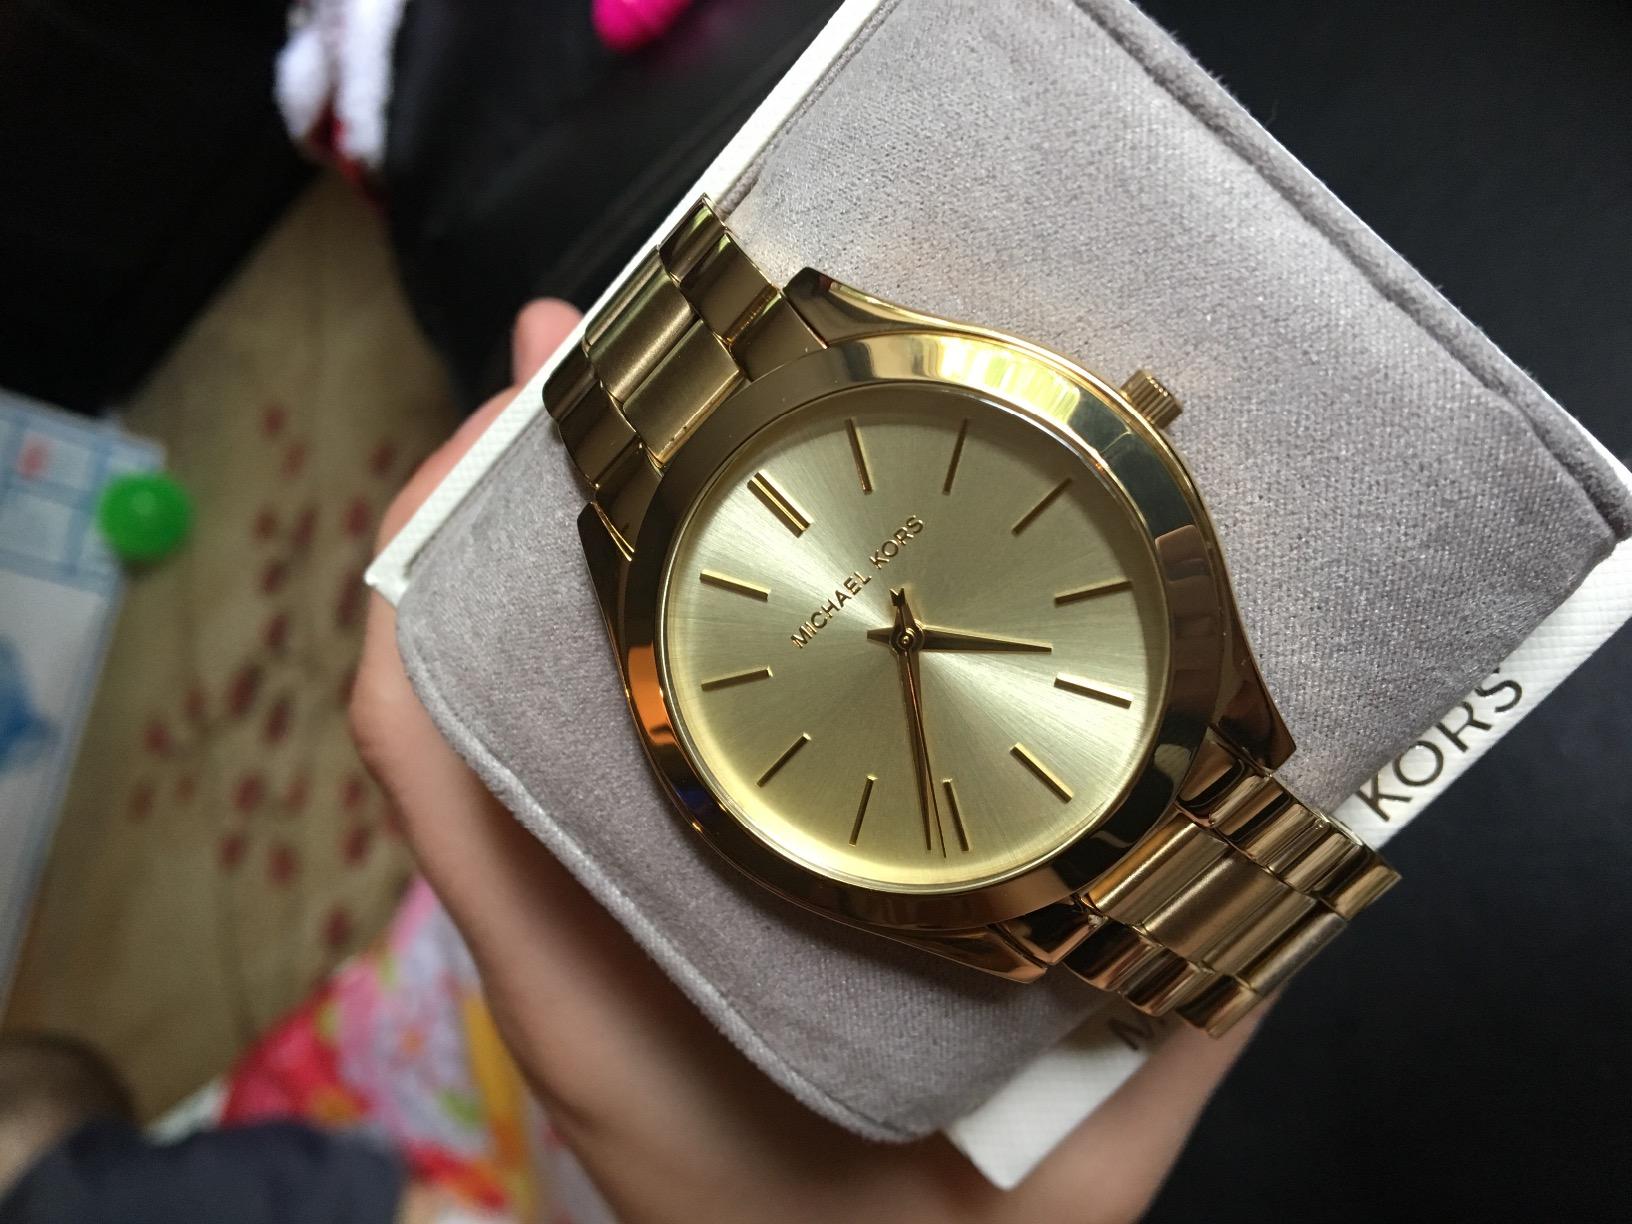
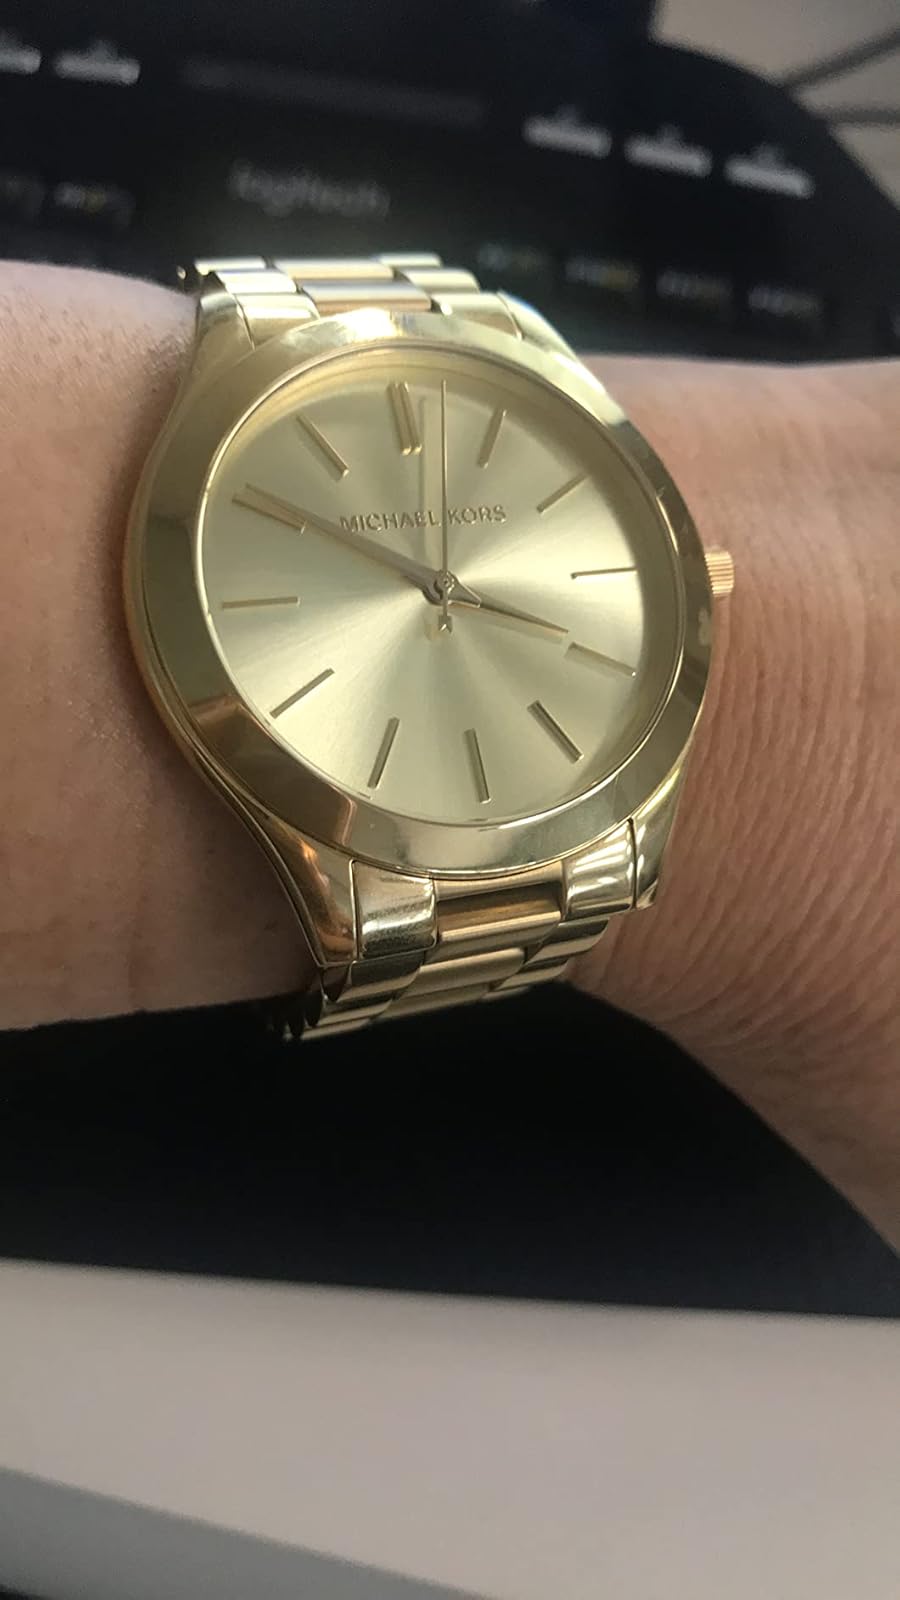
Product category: accessories_watch
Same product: yes